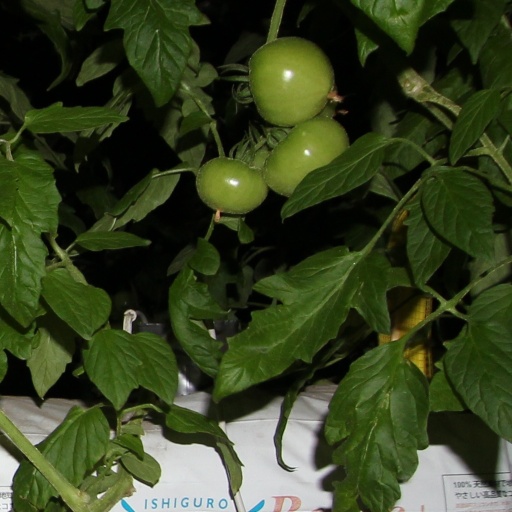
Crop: tomato